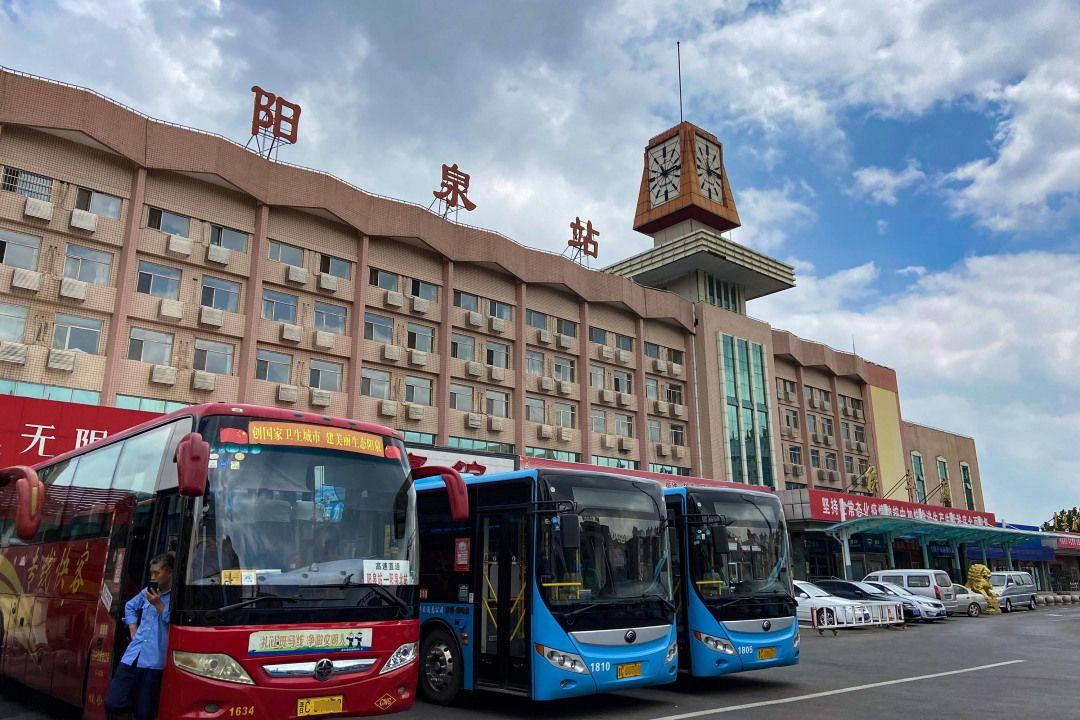
地标名称：阳泉站
所在城市：阳泉市·城区